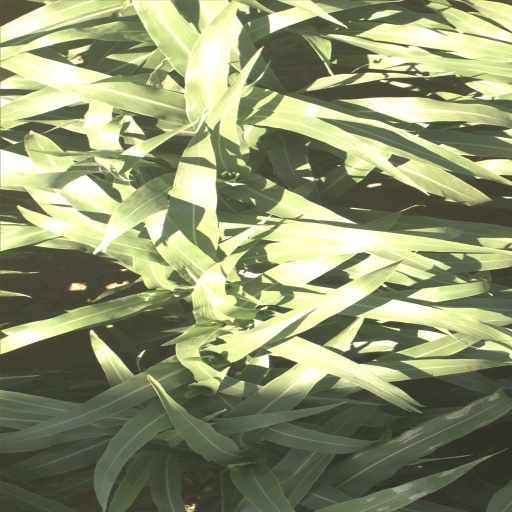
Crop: sorghum